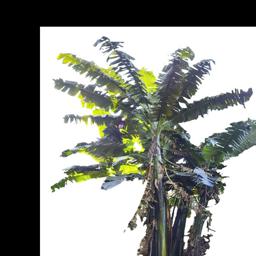
Label: BHIMKOL